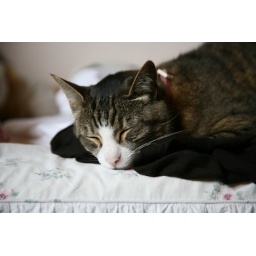
Changa sleeping on my bed. Surely there are better places in the house to shed upon!